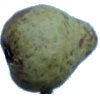
Label: Pear Stone 1